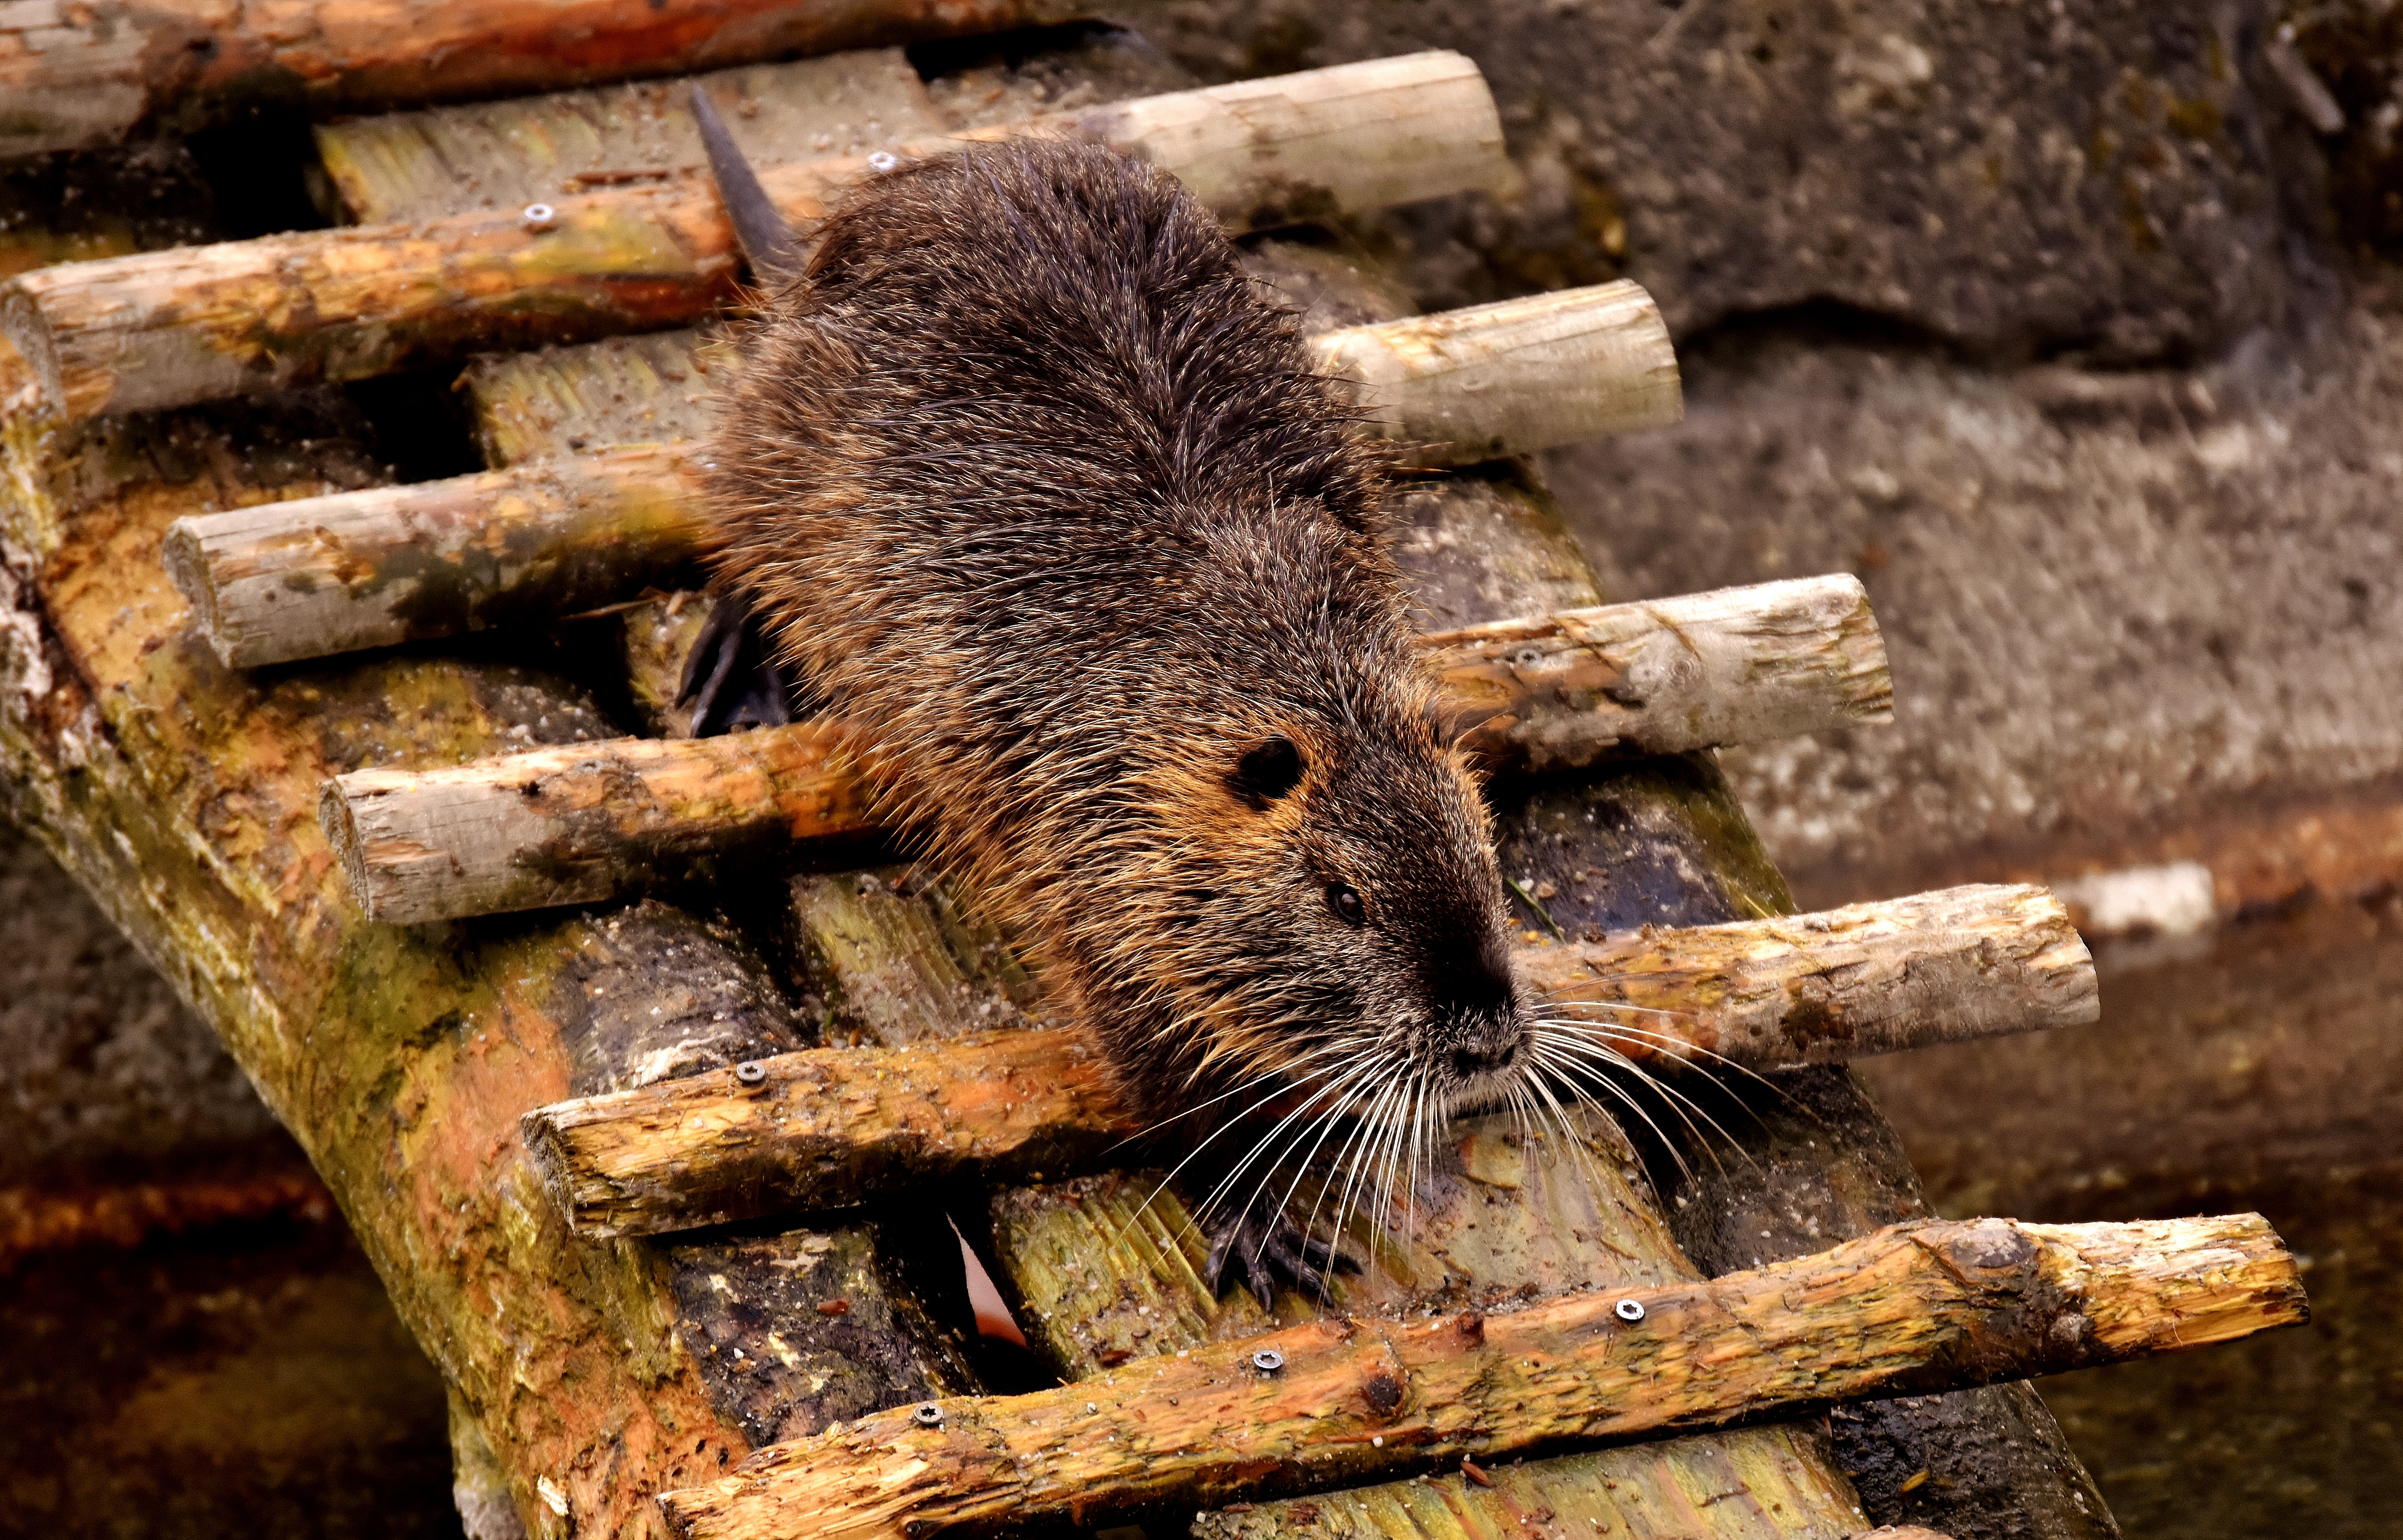
water, nature, animal, wildlife, zoo, fur, mammal, rodent, fauna, splashing, vertebrate, waters, animal world, wildpark poing, nutria, water rat, species of rodent